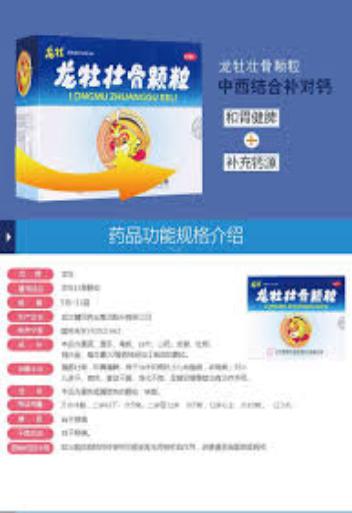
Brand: longmu-2
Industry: Medical